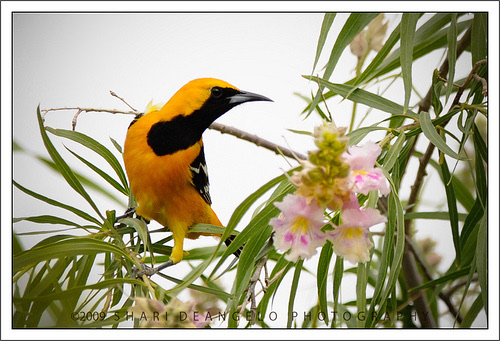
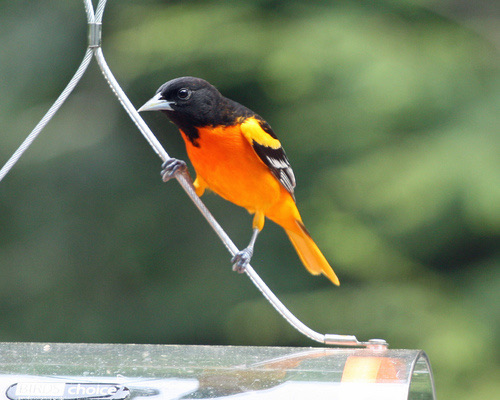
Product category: misc
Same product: yes